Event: Nepal Earthquake
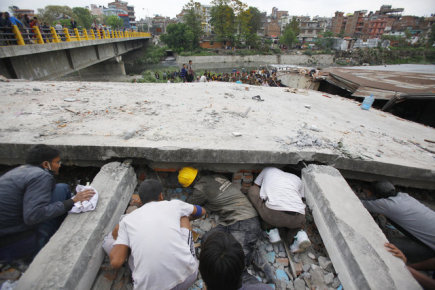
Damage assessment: damage